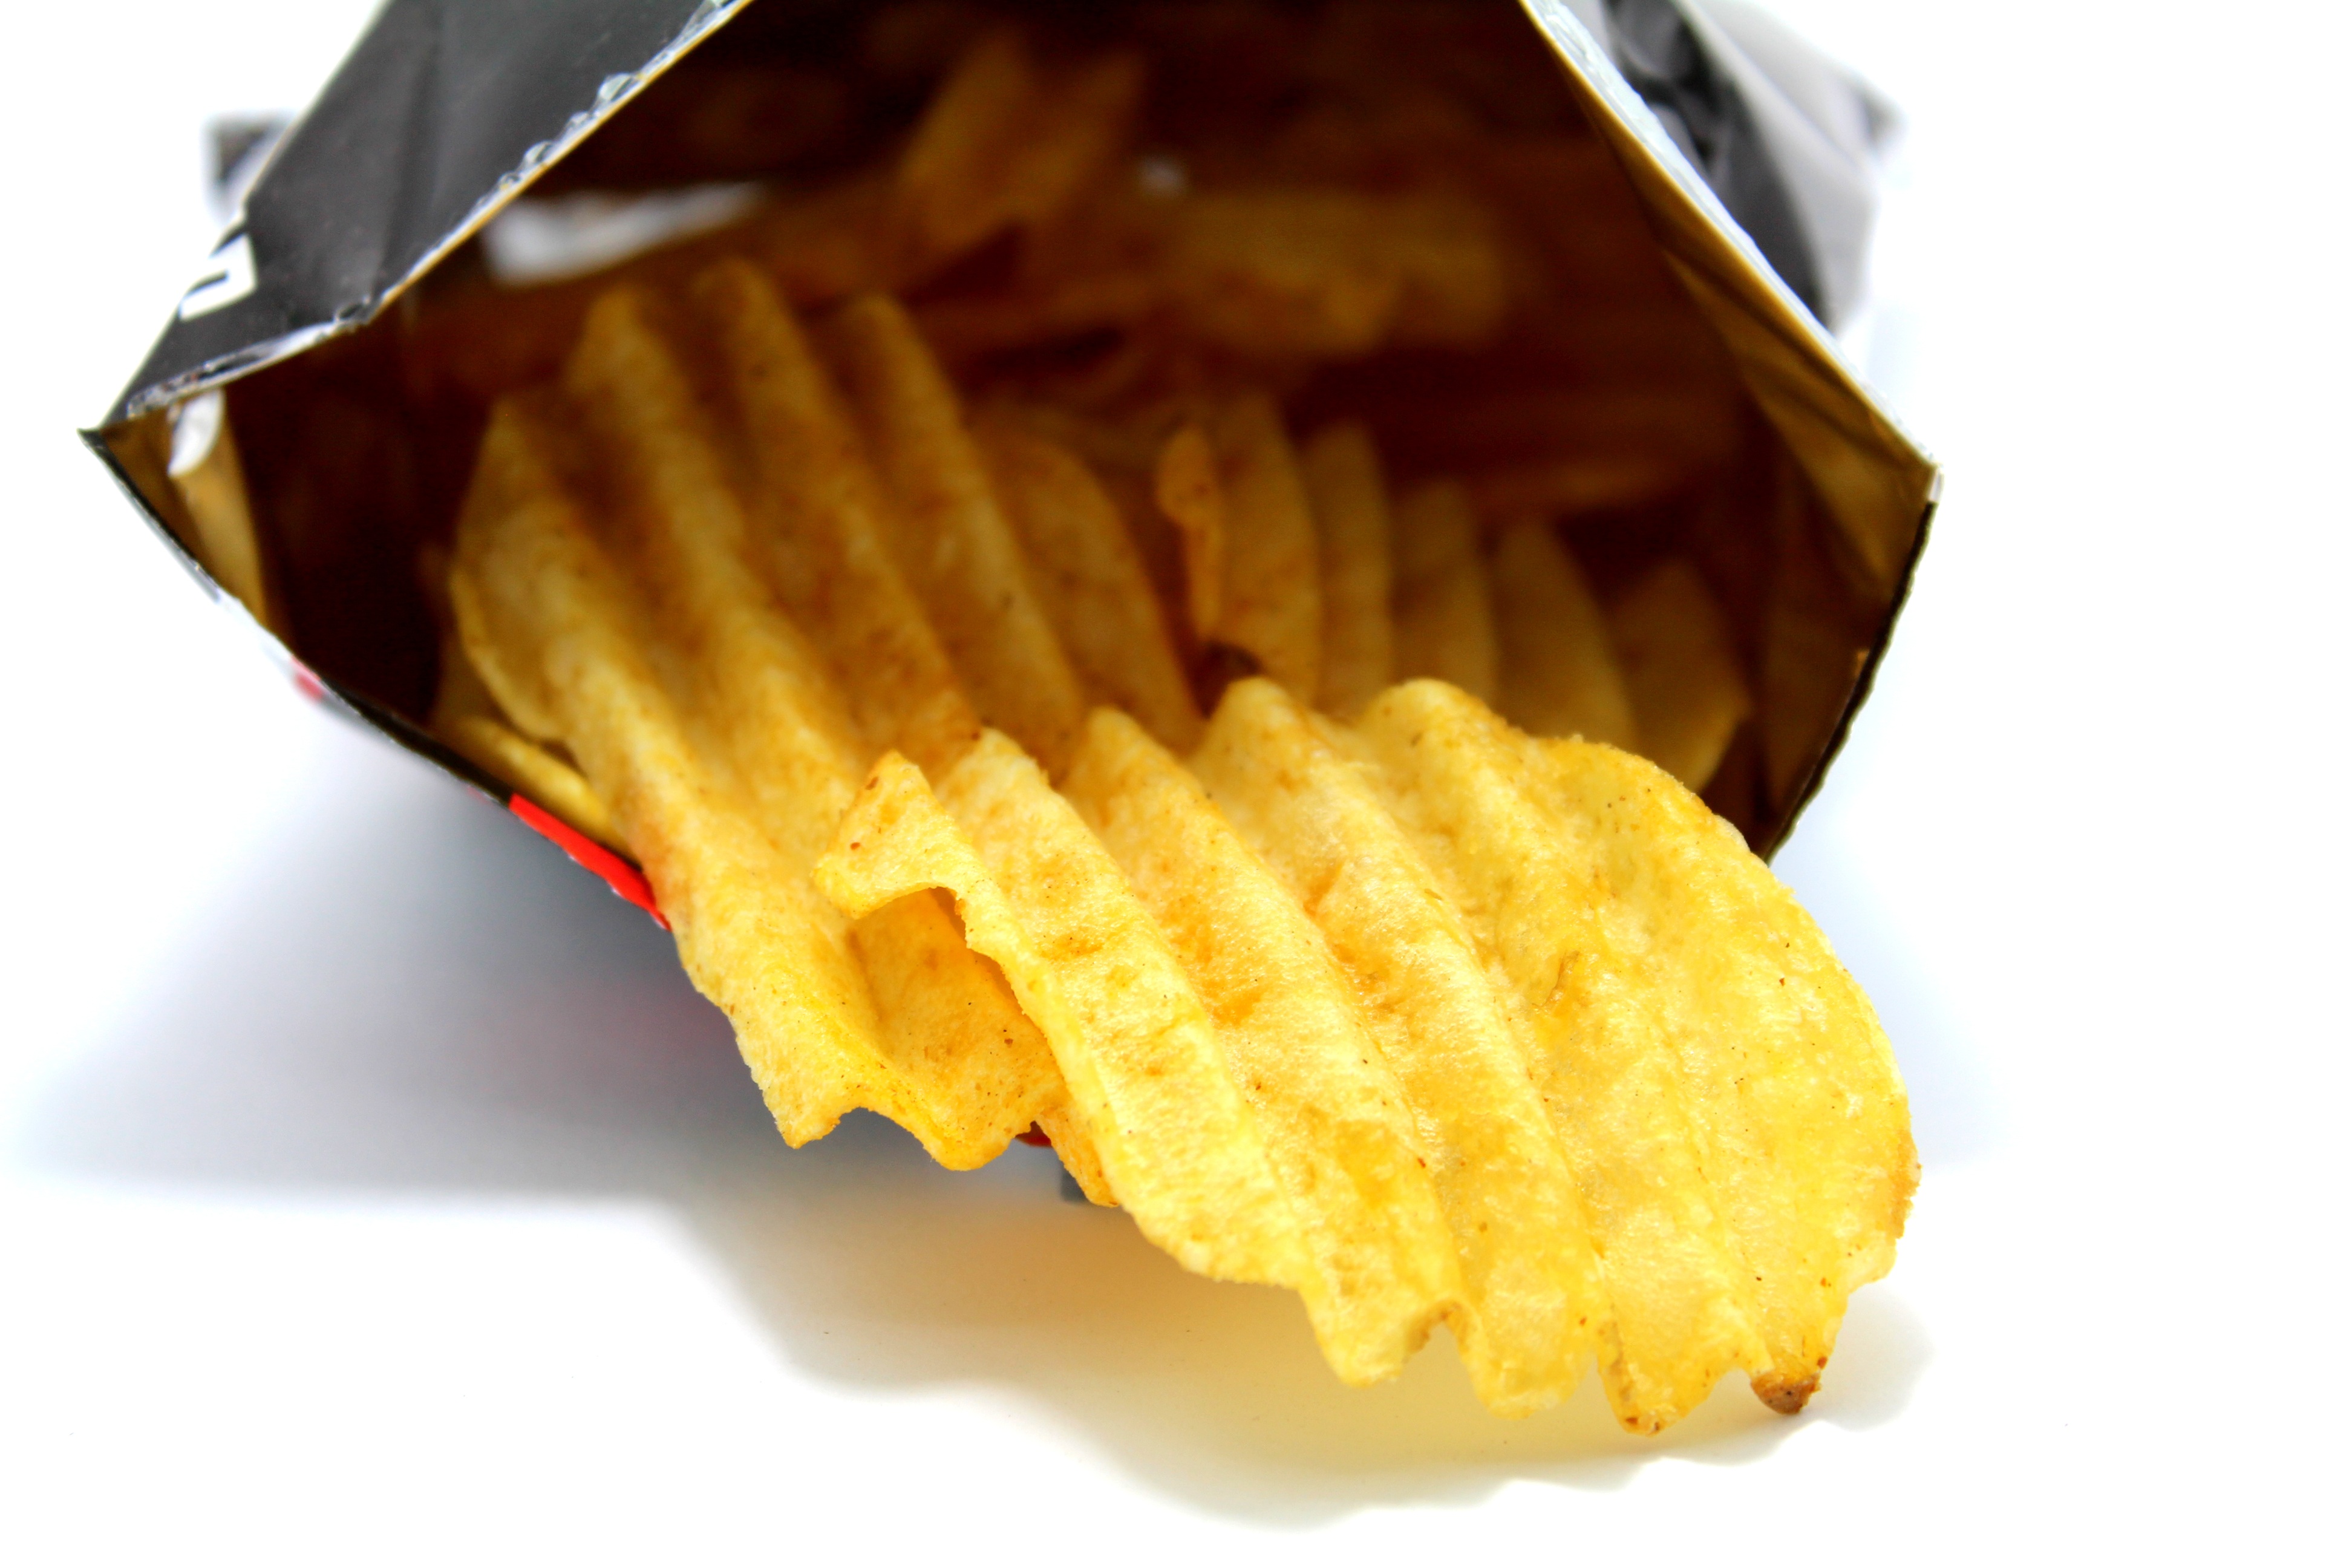
white, glass, isolated, pile, bowl, dish, food, golden, spice, produce, salt, junk, yellow, closeup, snack, close, dessert, eat, cuisine, delicious, life, fried, full, fat, gold, nutrition, spicy, nourishment, tasty, consume, cluster, delicate, crisp, vegetarian food, edible, content, heap, crunchy, taste, greasy, scatter, chip, corn on the cob, french fries, unhealthy, foodstuff, junk food, fattening, calorie, side dish, salted, snacking, potatoe, consuming, snack food